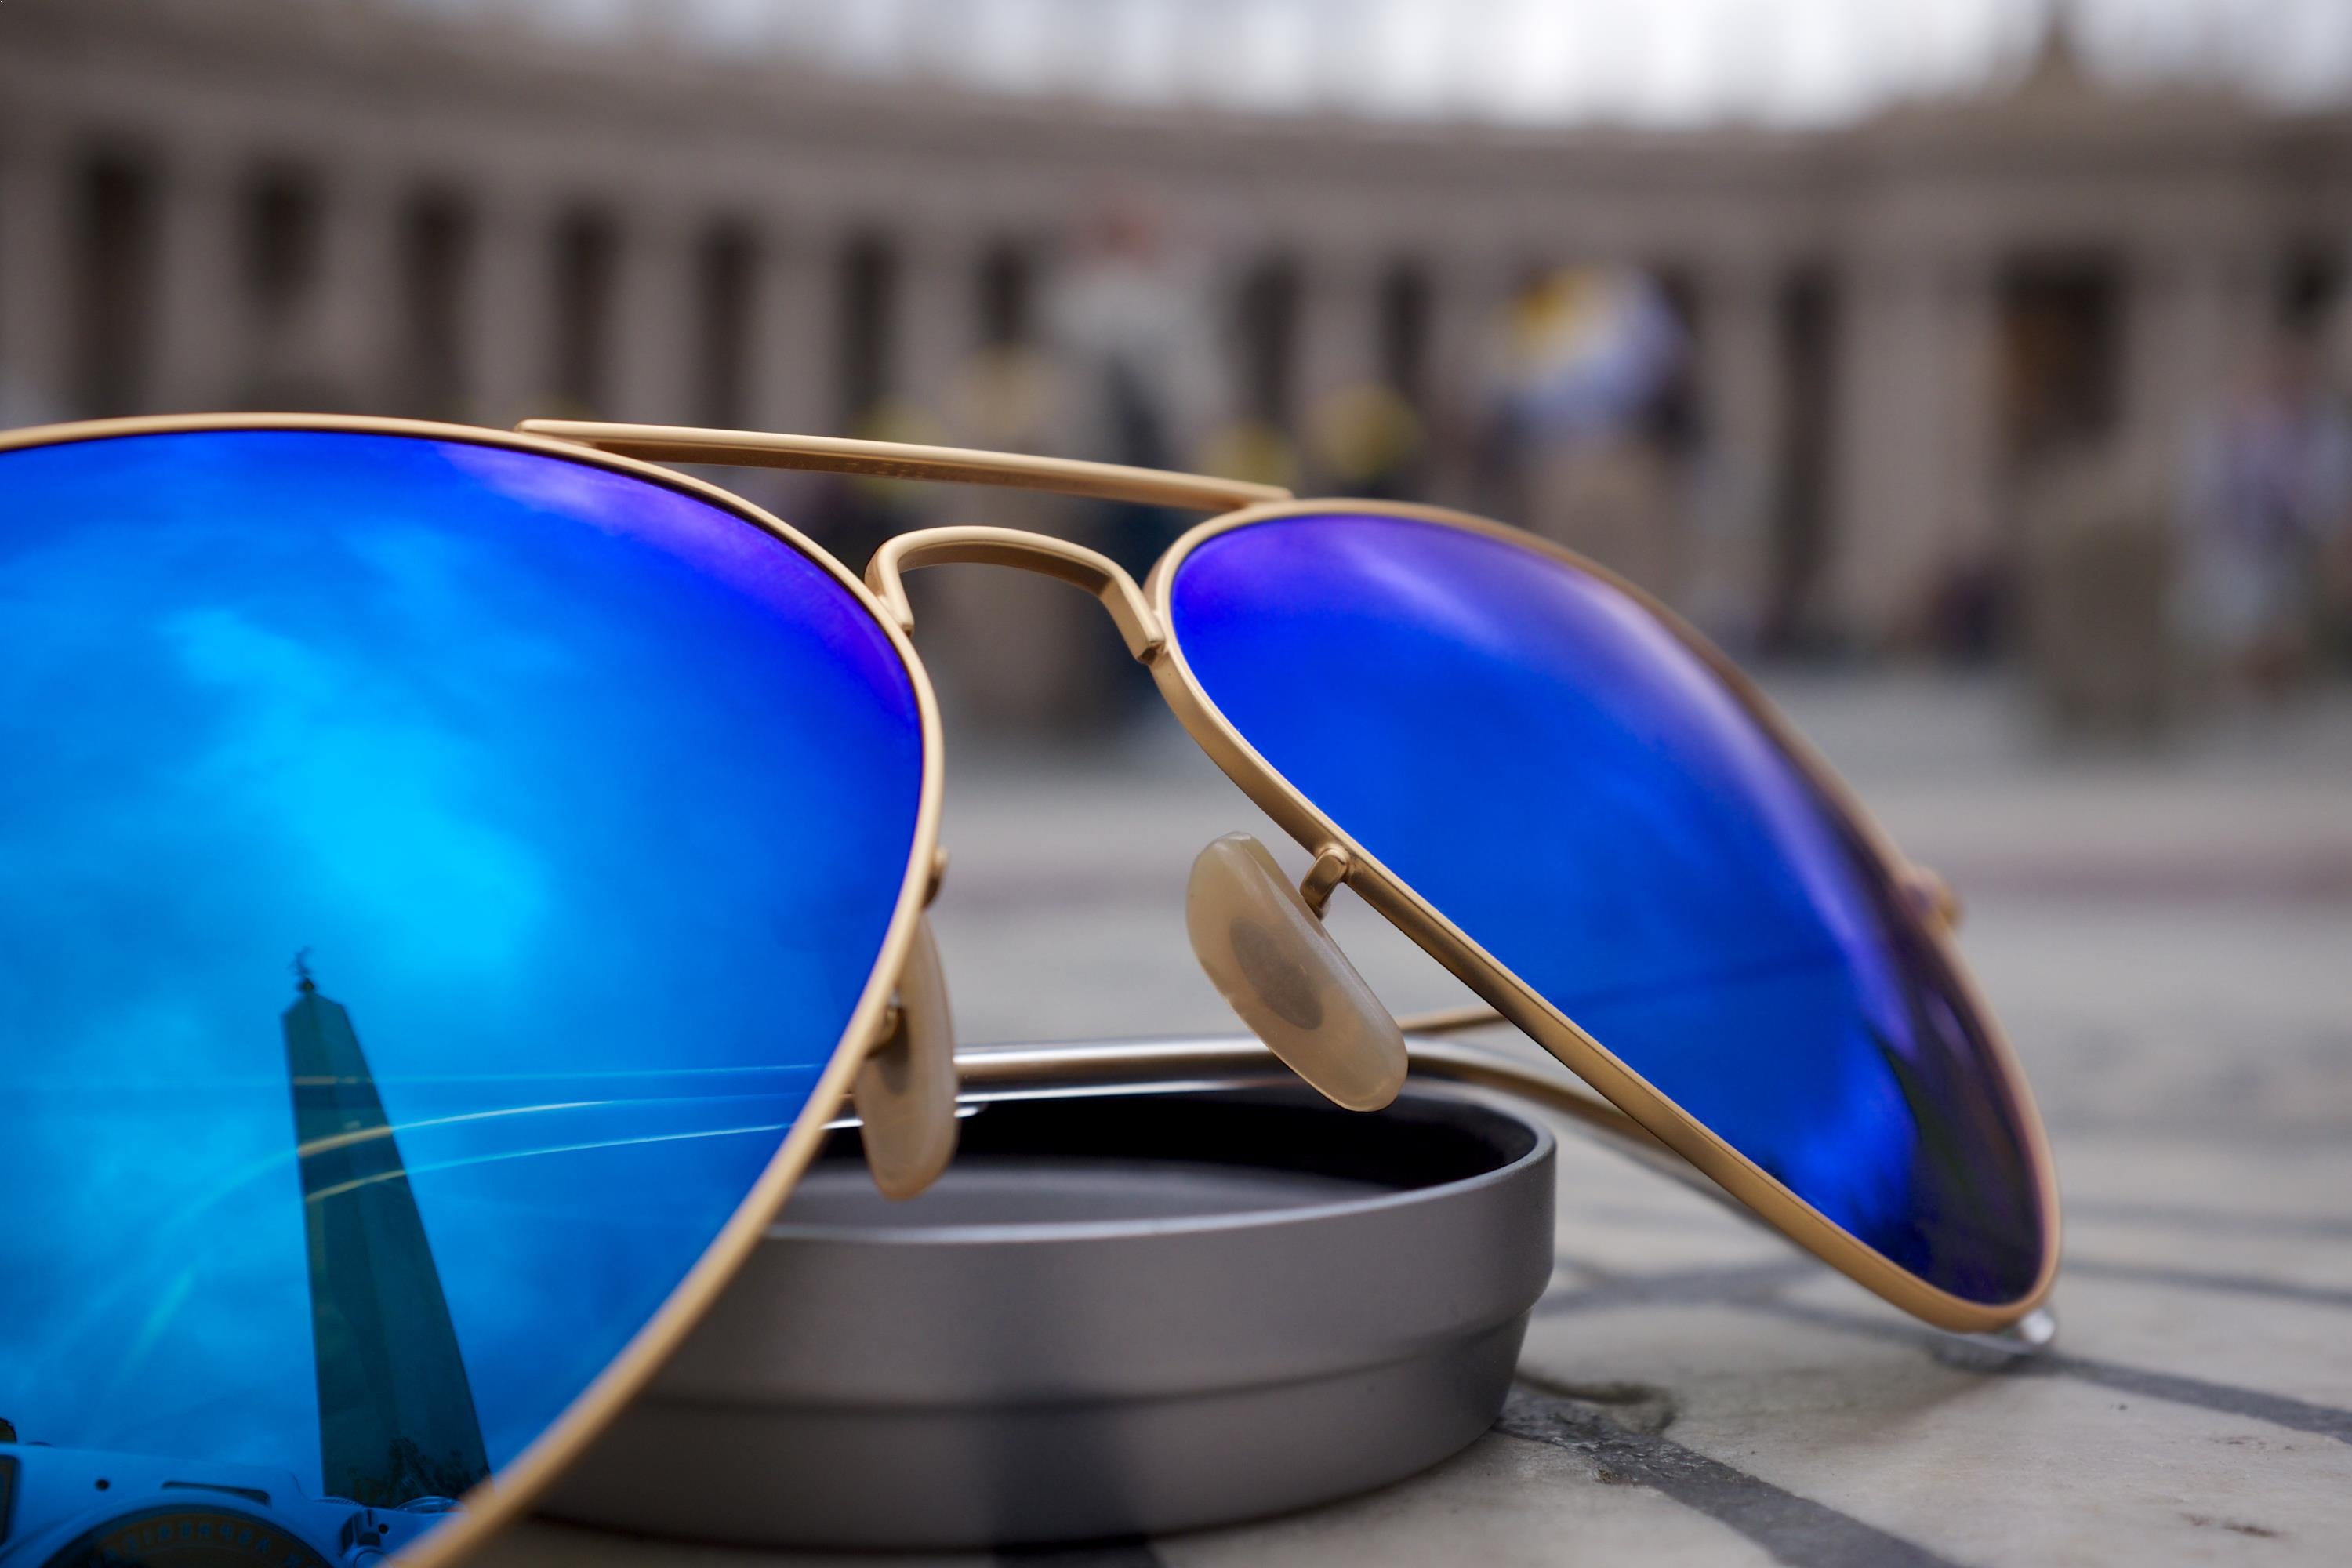
reflection, blue, sunglasses, glasses, eyewear, fashion accessory, vision care